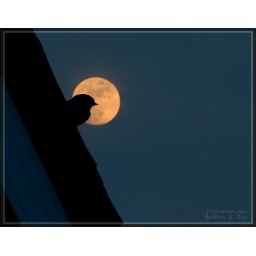
A bird hanging out on the roof top in a silhouette from the moon.